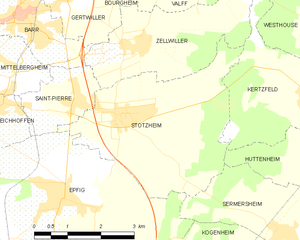
Carte des communes françaises